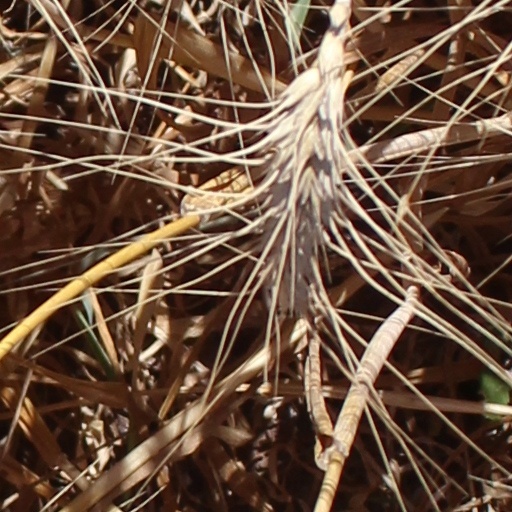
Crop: wheat